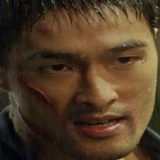
diễn viên Johnny Trí Nguyễn